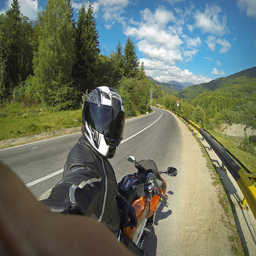
A man riding a motorcycle down a curvy mountainous road.
a person on a motorcycle wearing a helmet and taking a selfie
a man on a motorbike posing for a photo
The gentleman is taking a selfie while riding his motorcycle.
A motorcyclist is adjusting a camera that is being used.